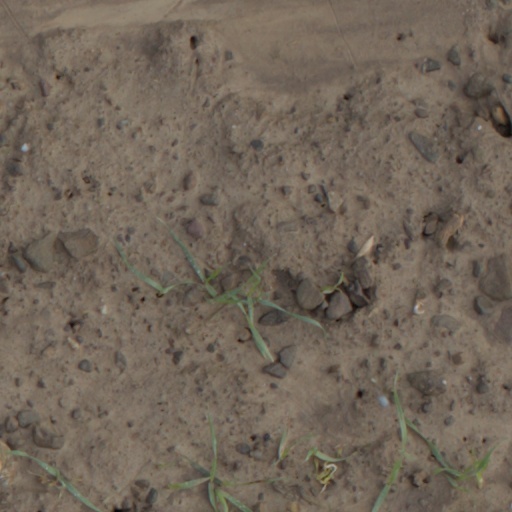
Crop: wheat